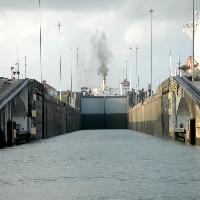
Weather: cloudy or overcast